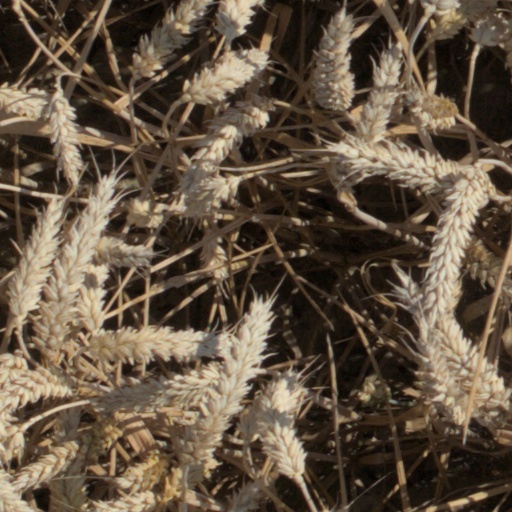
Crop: wheat